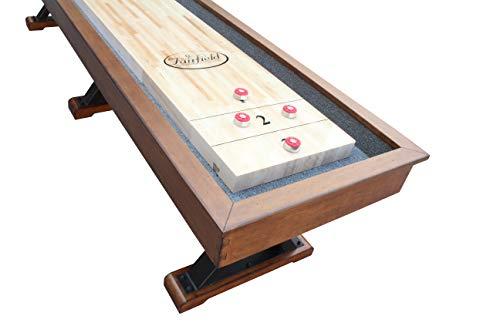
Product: Playcraft Santa Fe 12' Pro-Style Shuffleboard Table
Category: Sports & Outdoors | Sports & Fitness | Leisure Sports & Game Room | Arcade & Table Games | Shuffleboard | Shuffleboard Tables
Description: One-piece playfield is 3 inches thick solid single vertical stave canada Maple butcher block that is finished with a poured polymer coating 1/4 inch thick.
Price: $59.99
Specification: Item Weight:         575 pounds    |Shipping Weight: 895 pounds (View shipping rates and policies)|ASIN: B07KCGTLFP|Item model number: SHSFECOB12|    #89    in Shuffleboard Tables